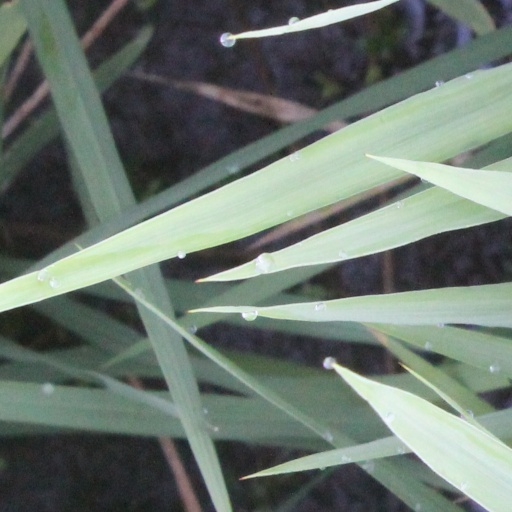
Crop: rice